Trolleybuses in Reading

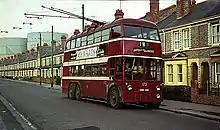
Park Royal bodied Sunbeam S7 at the Liverpool Road terminus of the London Road route, October 1965

The Reading trolleybus system served the town of Reading in the English county of Berkshire and was owned by Reading Corporation, which had operated an electric tramway since 1901. As there was a need for major refurbishment of the tramway in the 1930s, they decided to replace it with a trolleybus network. The first route was converted on , and by mid 1939, trolleybuses were running over most of the tramway routes, with the last tram running on 20 May. By the standards of the various now-defunct trolleybus systems in the United Kingdom, the Reading system was a moderately sized one, with a total of four routes, and a maximum fleet of 63 trolleybuses, a size that lasted from 1 December 1950 to 27 March 1952.